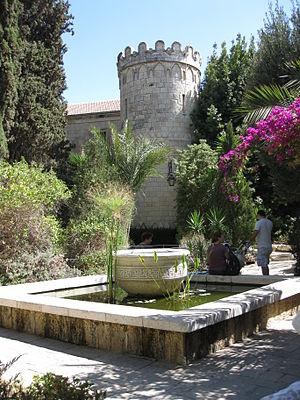
La Mission Saint-Serge ou Hospice Saint-Serge est un bâtiment construit à Jérusalem en 1890 par la Société impériale orthodoxe de Palestine et grâce aux dons du grand-duc Serge de Russie. Il est sous la juridiction de la Mission russe de Jérusalem.